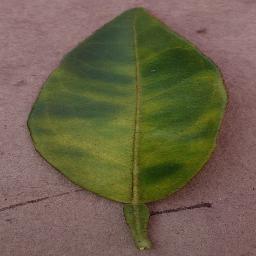
Label: Orange___Haunglongbing_(Citrus_greening)